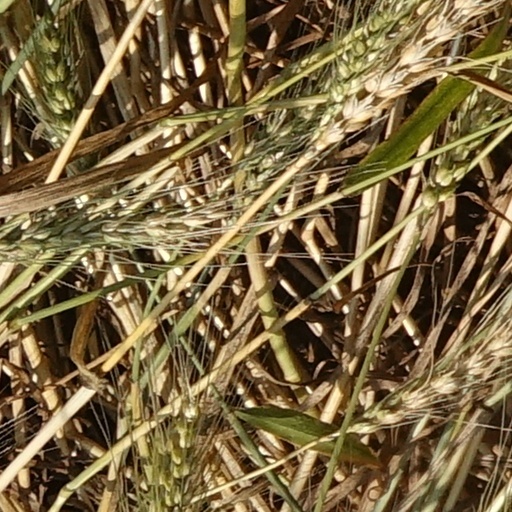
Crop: wheat